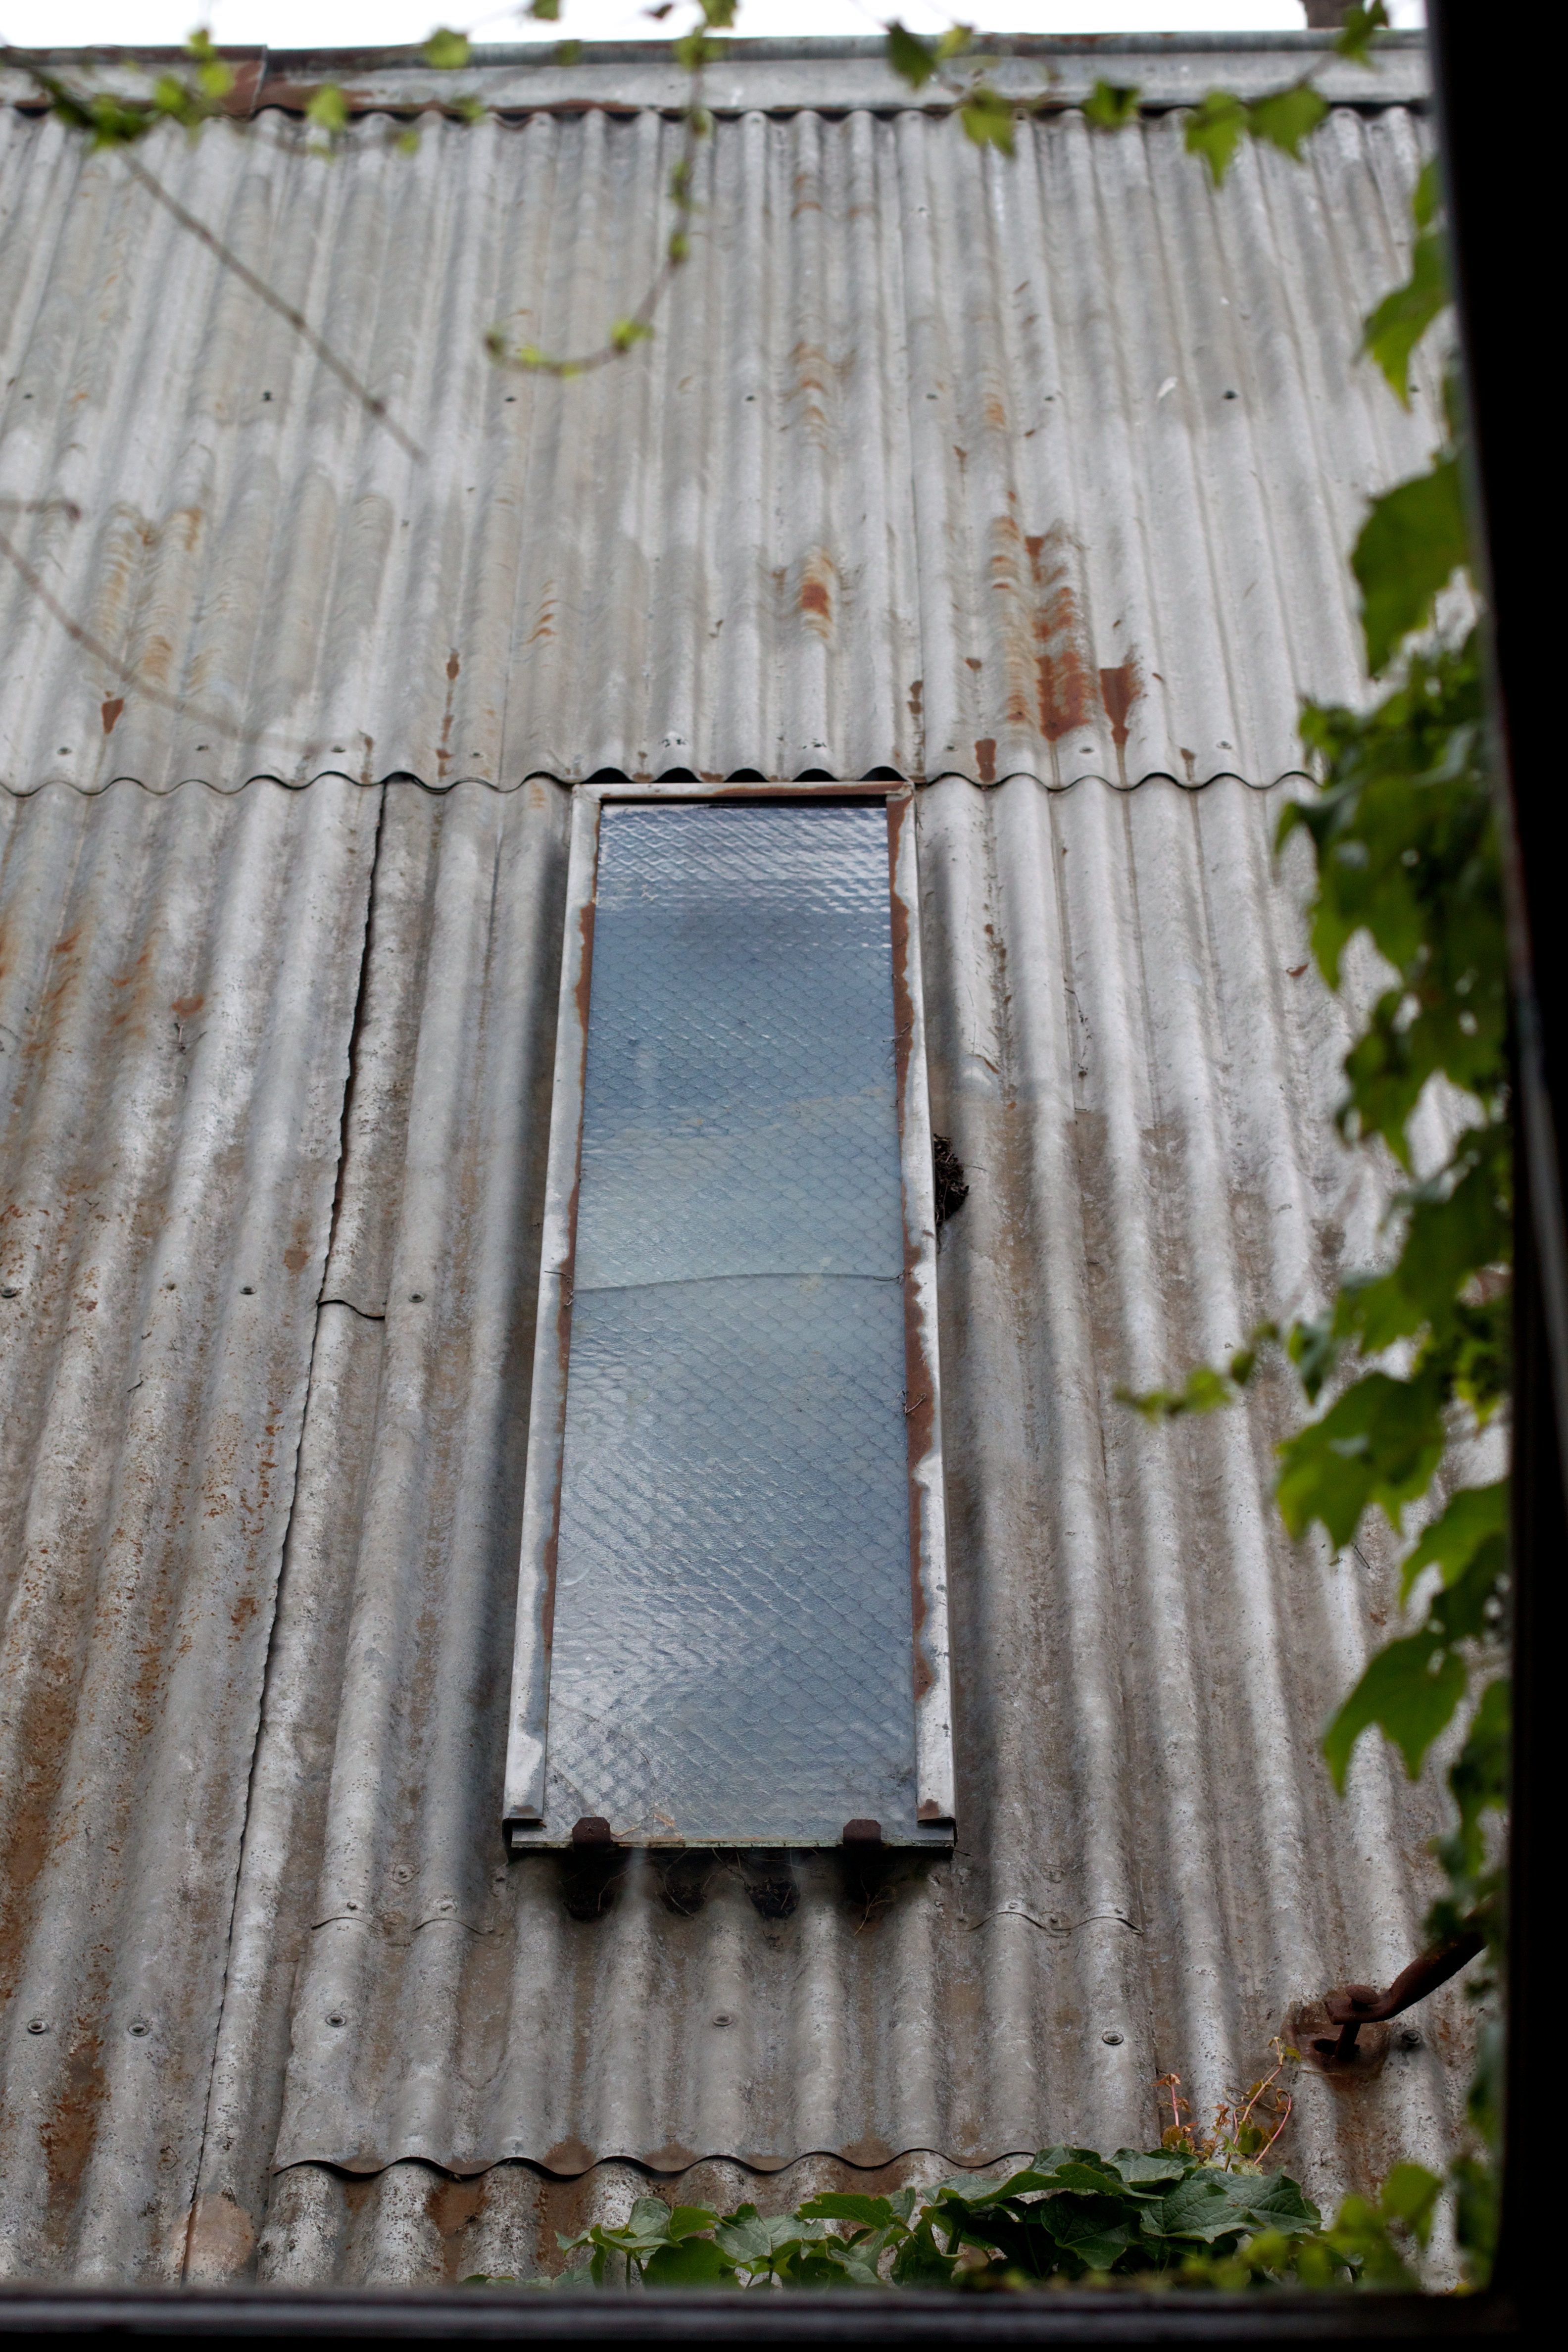
tree, wood, leaf, window, wall, green, interior design, auodyssey